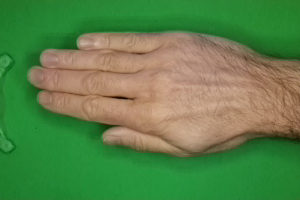
Label: paper